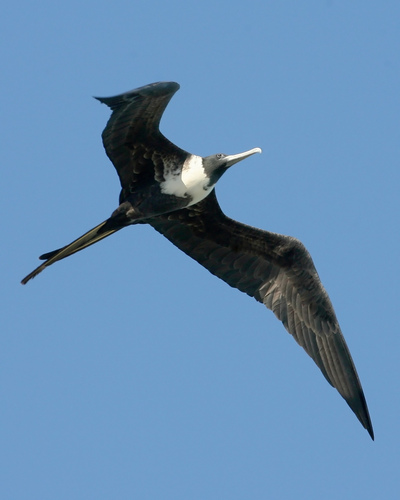
this bird has a pointy tail and a wide impressive wingspanthe bird has two black wingbars, a white breast, long white bill, black throat, and black outer and inner rectrices.
a larger black and white bird, has a long hooked beak, and very sharp narrow, wings.
large wingspan with long, thin wings ending in sharp tips, a long hooked beak, with black head, white neck ring, mottling down to dark gray body and long tail.
this bird is rather large with almost an all black color with a slight white on the breast, the beak is also white.
this bird has a white neck, grey face, and grey and black feathers covering the rest of its body.
this bird is black and white in color, with a large curved beak.
this black with a white breast has long wings in proportion to its body, a flat beak and appears to look like a sea-bird.
this large bird has large wings and is dark colored.
a large black bird, with a white breast, and a large wingspan.
Species: Frigatebird